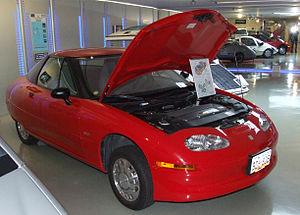
Une voiture électrique est une automobile mue par un ou plusieurs moteurs électriques, généralement alimentés par une batterie d'accumulateurs voire une pile à hydrogène.
Le Museum Autovision est un musée consacré à l'histoire et à l'avenir de la mobilité : automobile, motocyclette et bicyclette. Il est situé à Altlußheim, une petite ville du Bade-Wurtemberg, en Allemagne.